Cathedral of St. Michael and St. Gudula

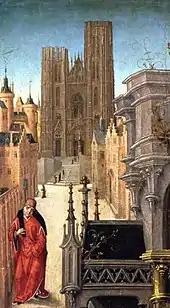
Detail of "Pastoral Instruction", , showing the Church of St. Gudula's north tower still incomplete

In the 11th century, this first chapel was replaced by a Romanesque church. In 1047, Lambert II, Count of Leuven, and his wife Oda of Verdun, founded a chapter in this church, and organised the transportation to it of the relics of the martyr Saint Gudula, which were housed before then in Saint Gaugericus' Church on Saint-Géry Island (where today's Halles Saint-Géry/Sint-Gorikshallen are located). In 1072, the church was reconsecrated, probably following a fire.